Iridium acetylacetonate

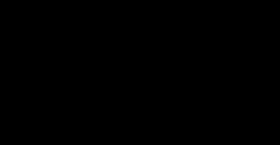
Structures of C-bonded "Ir(acac)"

The O-bonded isomer has been investigated for use chemical vapor deposition (CVD). One example is the deposition of red phosphorescent emitter compounds used in OLEDs.